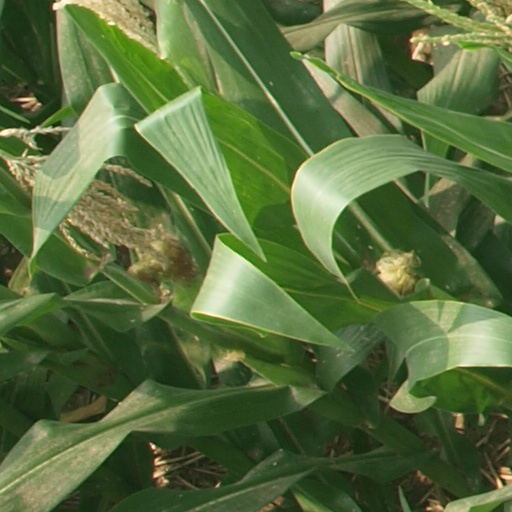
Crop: maize; corn